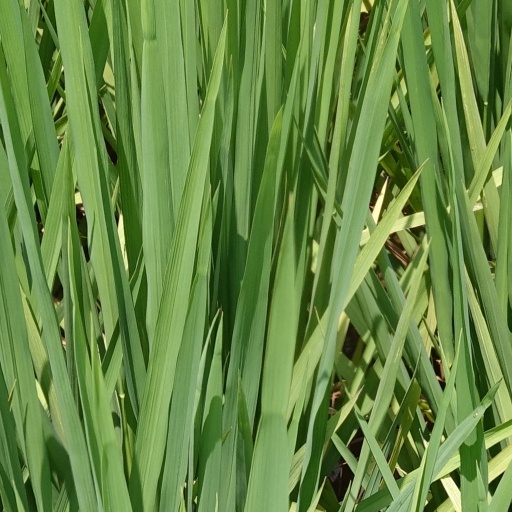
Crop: rice